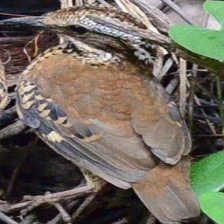
Species: EARED PITA
Scientific name: HYDRORNIS PHAYREI